Mt. McSauba Site

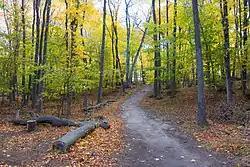

The Mt. McSauba Site, also designated 20CX23, is an archaeological site located near Charlevoix, Michigan. It was listed on the National Register of Historic Places in 1976. The site is an encampment on a dune.